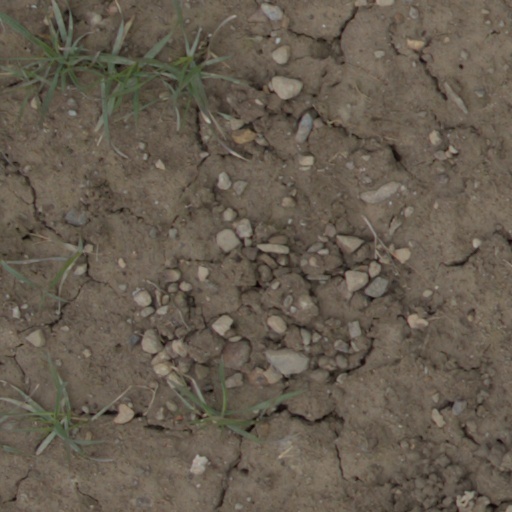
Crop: wheat